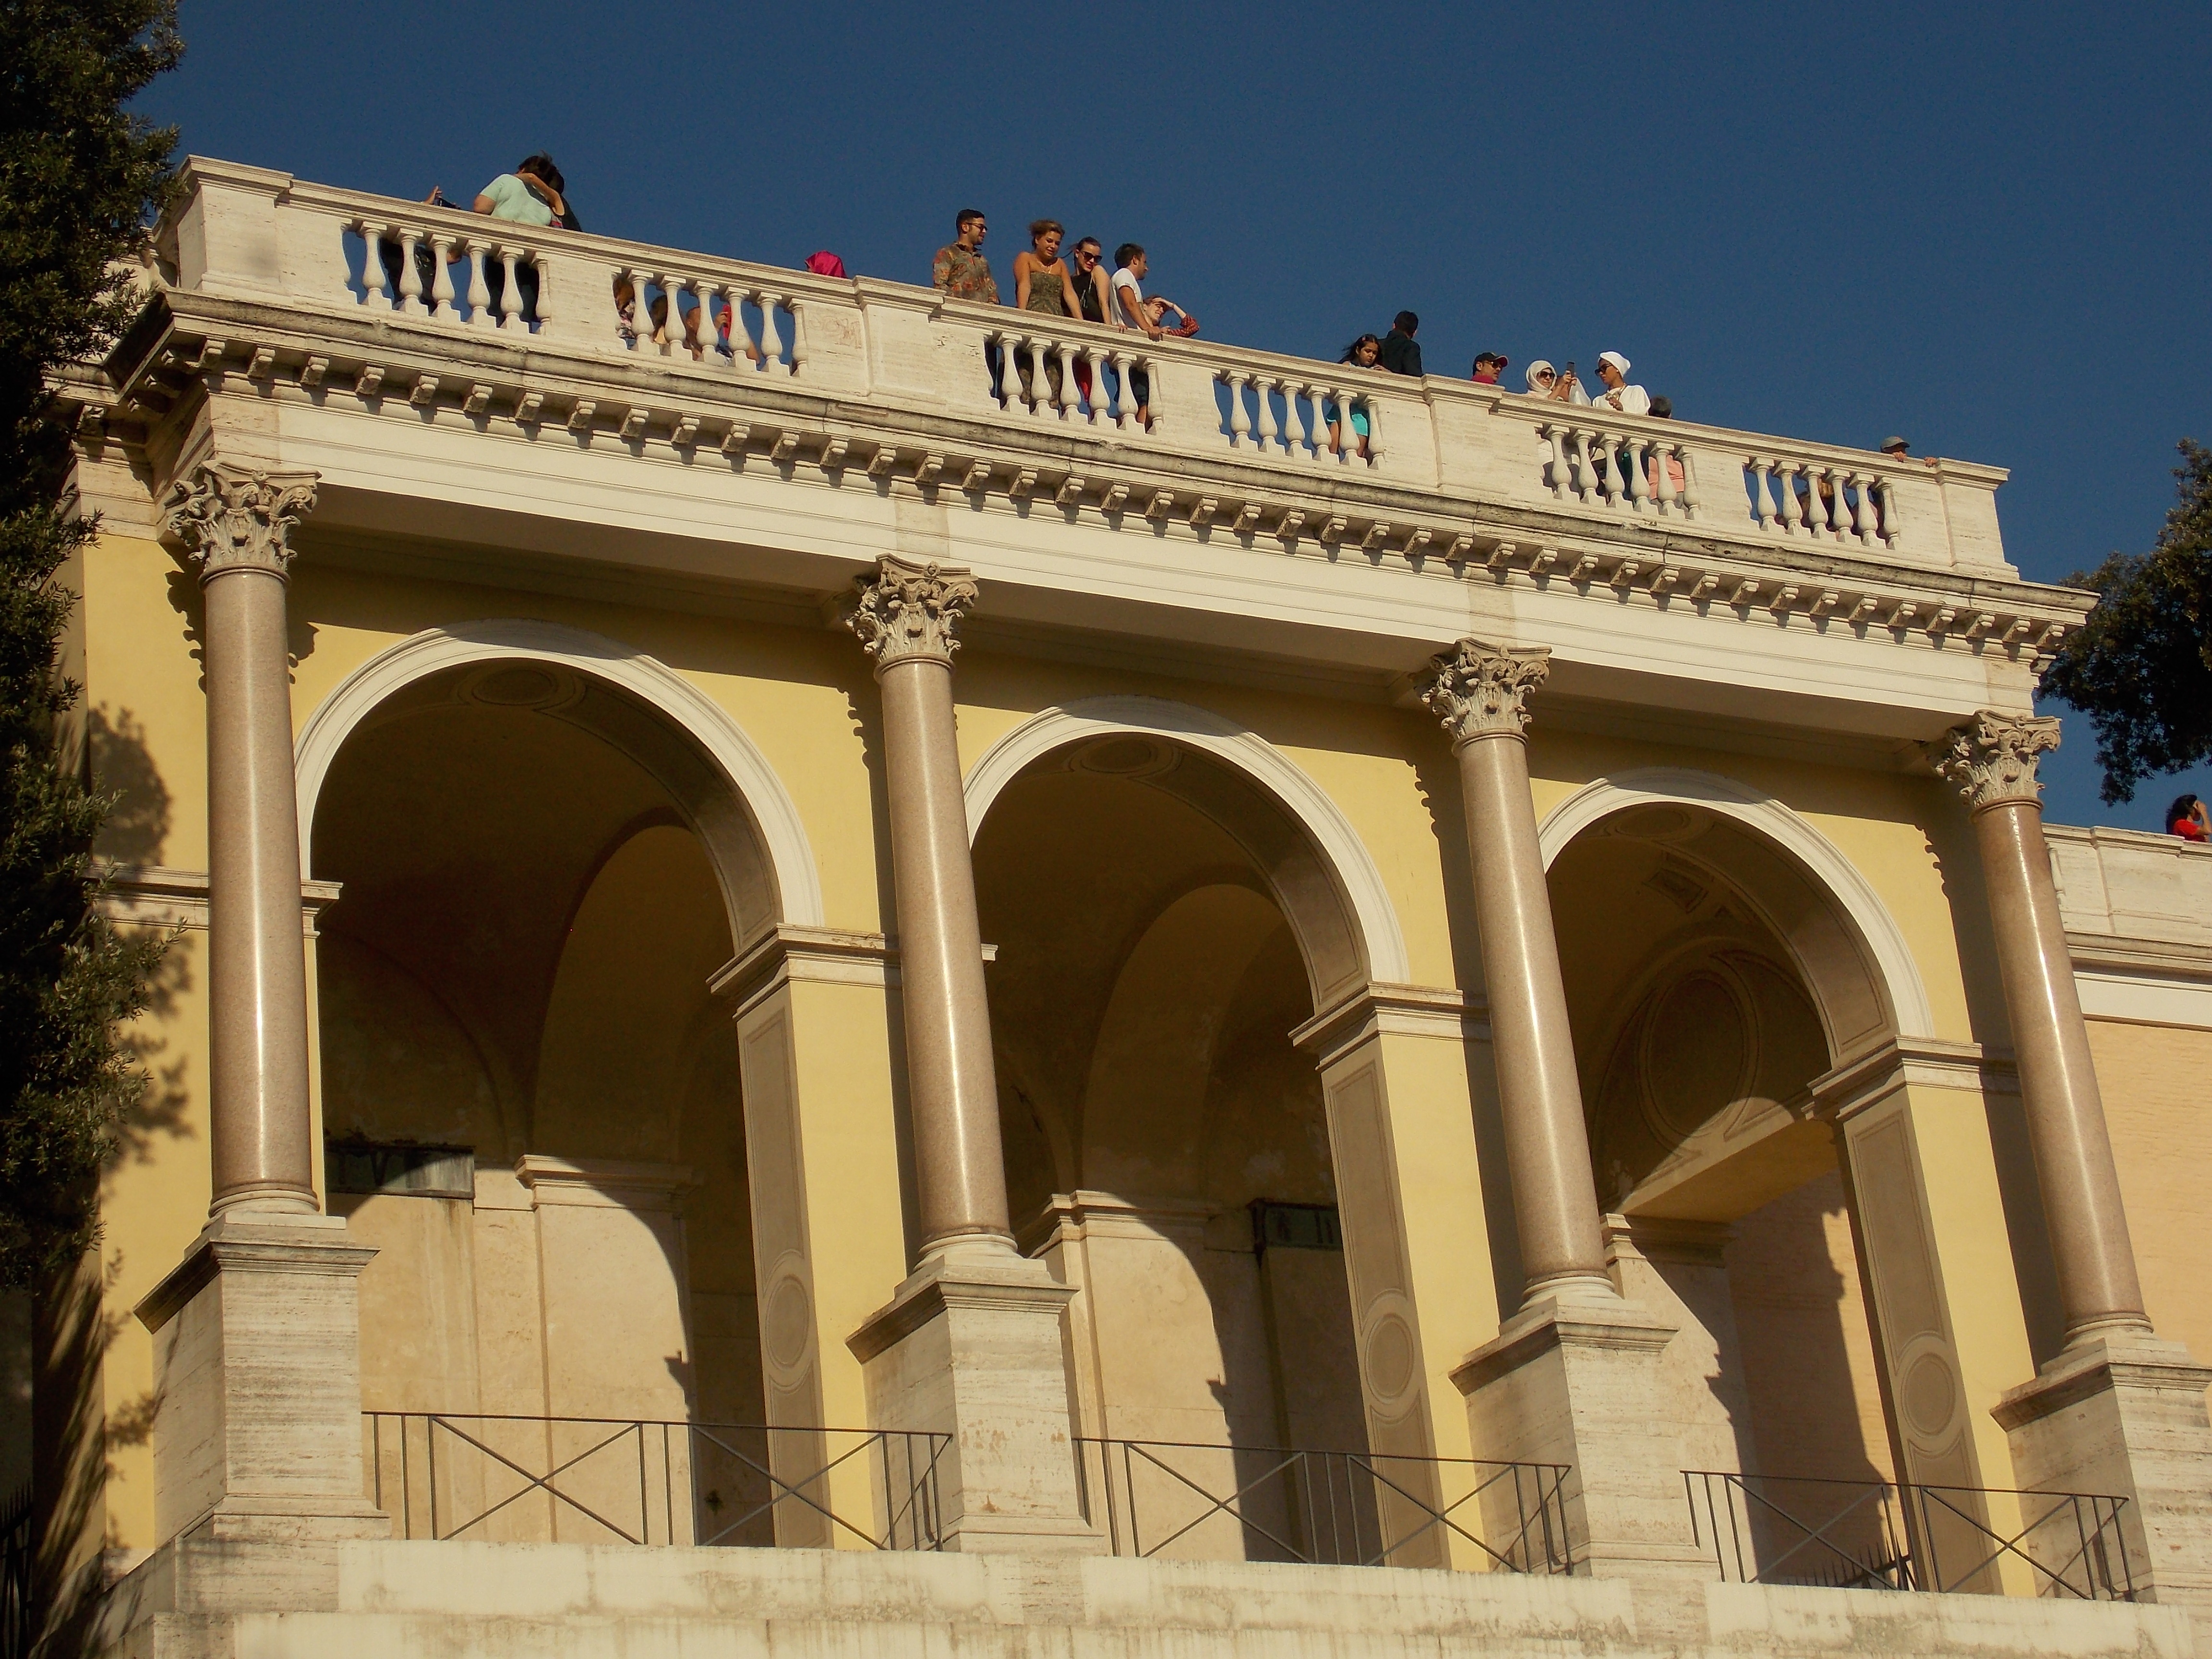
architecture, structure, building, palace, monument, arch, column, ancient, landmark, italy, facade, tourism, rome, tourists, columns, monastery, triumphal arch, ancient history, ancient roman architecture